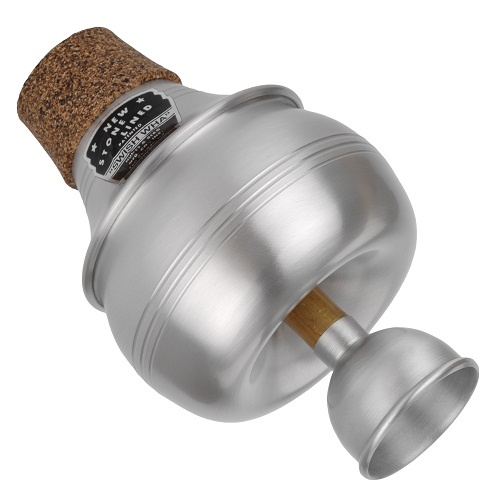
10-HB241A, HUMES & BERG 241A, TRUMPET SWISH WAH MUTE, ALUMINIUM, CLEAR LACQUERED
Amazing top quality Mute - HUMES AND BERG STONELINED TRUMPET SWISH WAH MUTE, ALUMINIUM, CLEAR LACQUERED
Brand: Humes and Berg
Category: Arts & Entertainment > Hobbies & Creative Arts > Musical Instrument & Orchestra Accessories > Brass Instrument Accessories > Brass Instrument Mutes > Harmon Mutes